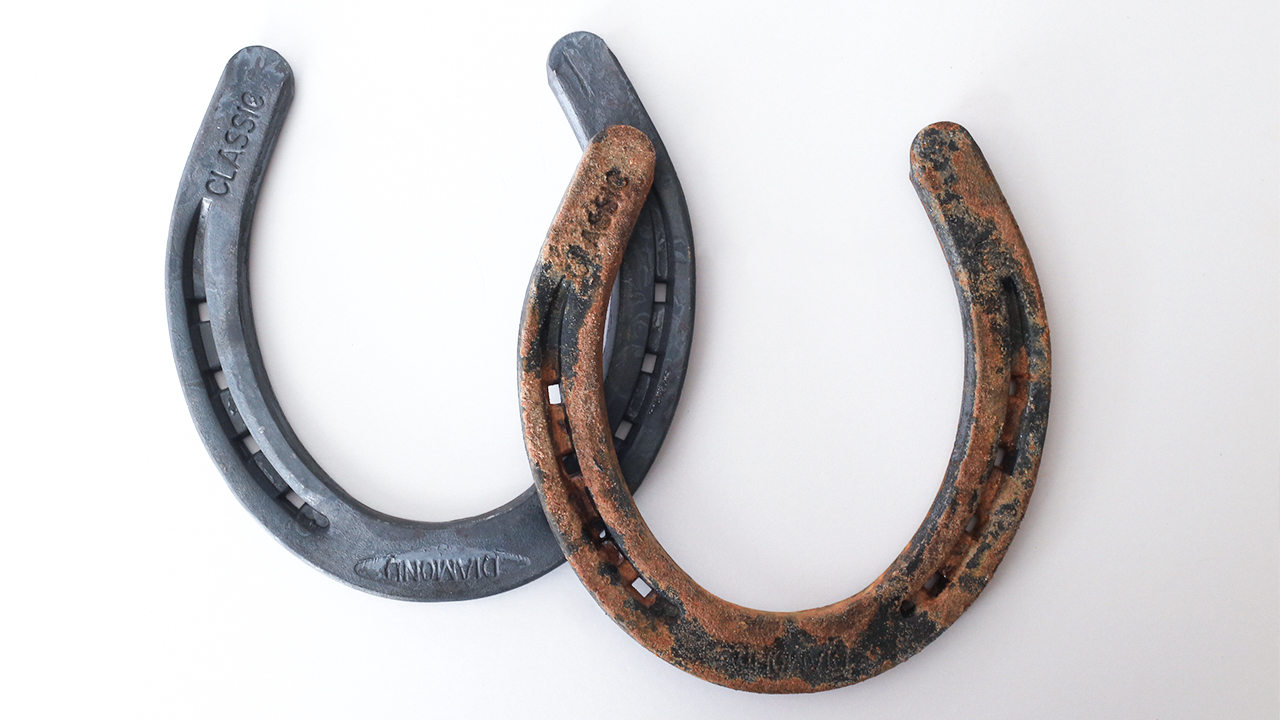
Adjective: rustier